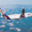
Label: airplane